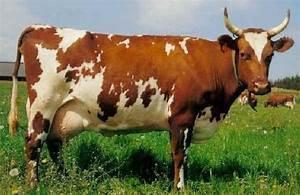
cow